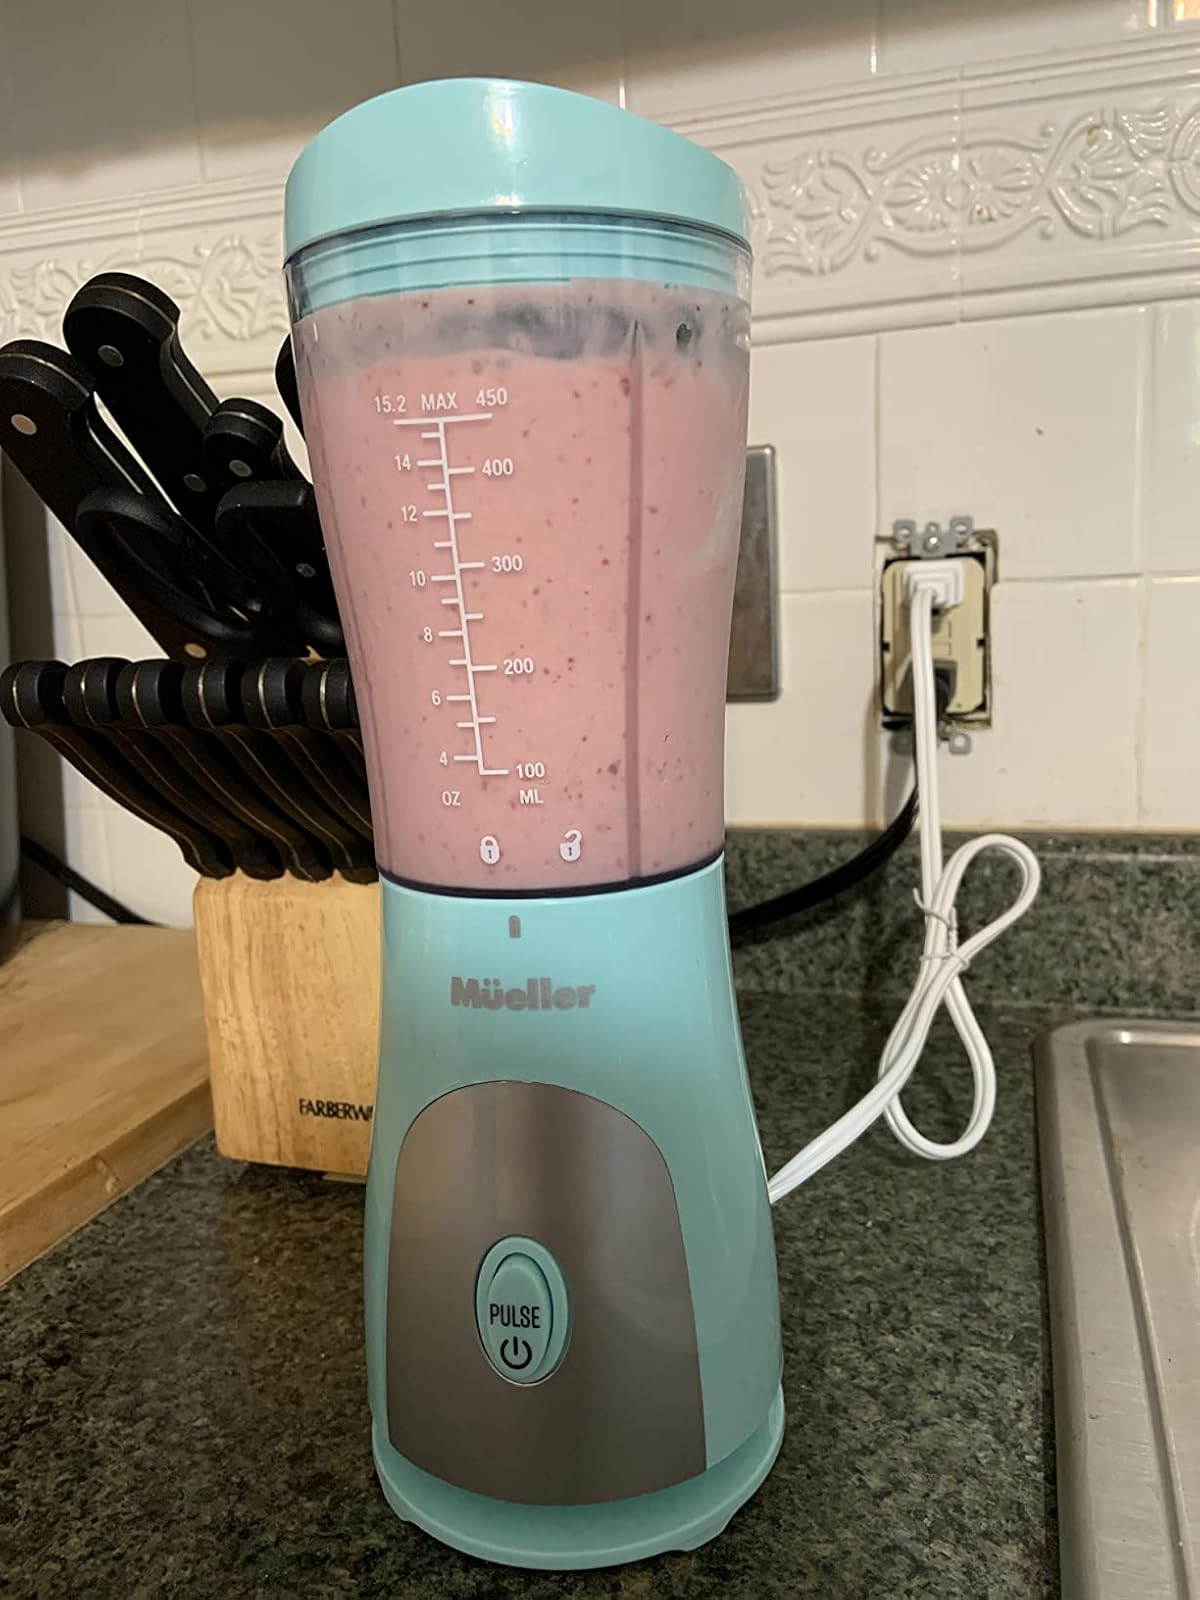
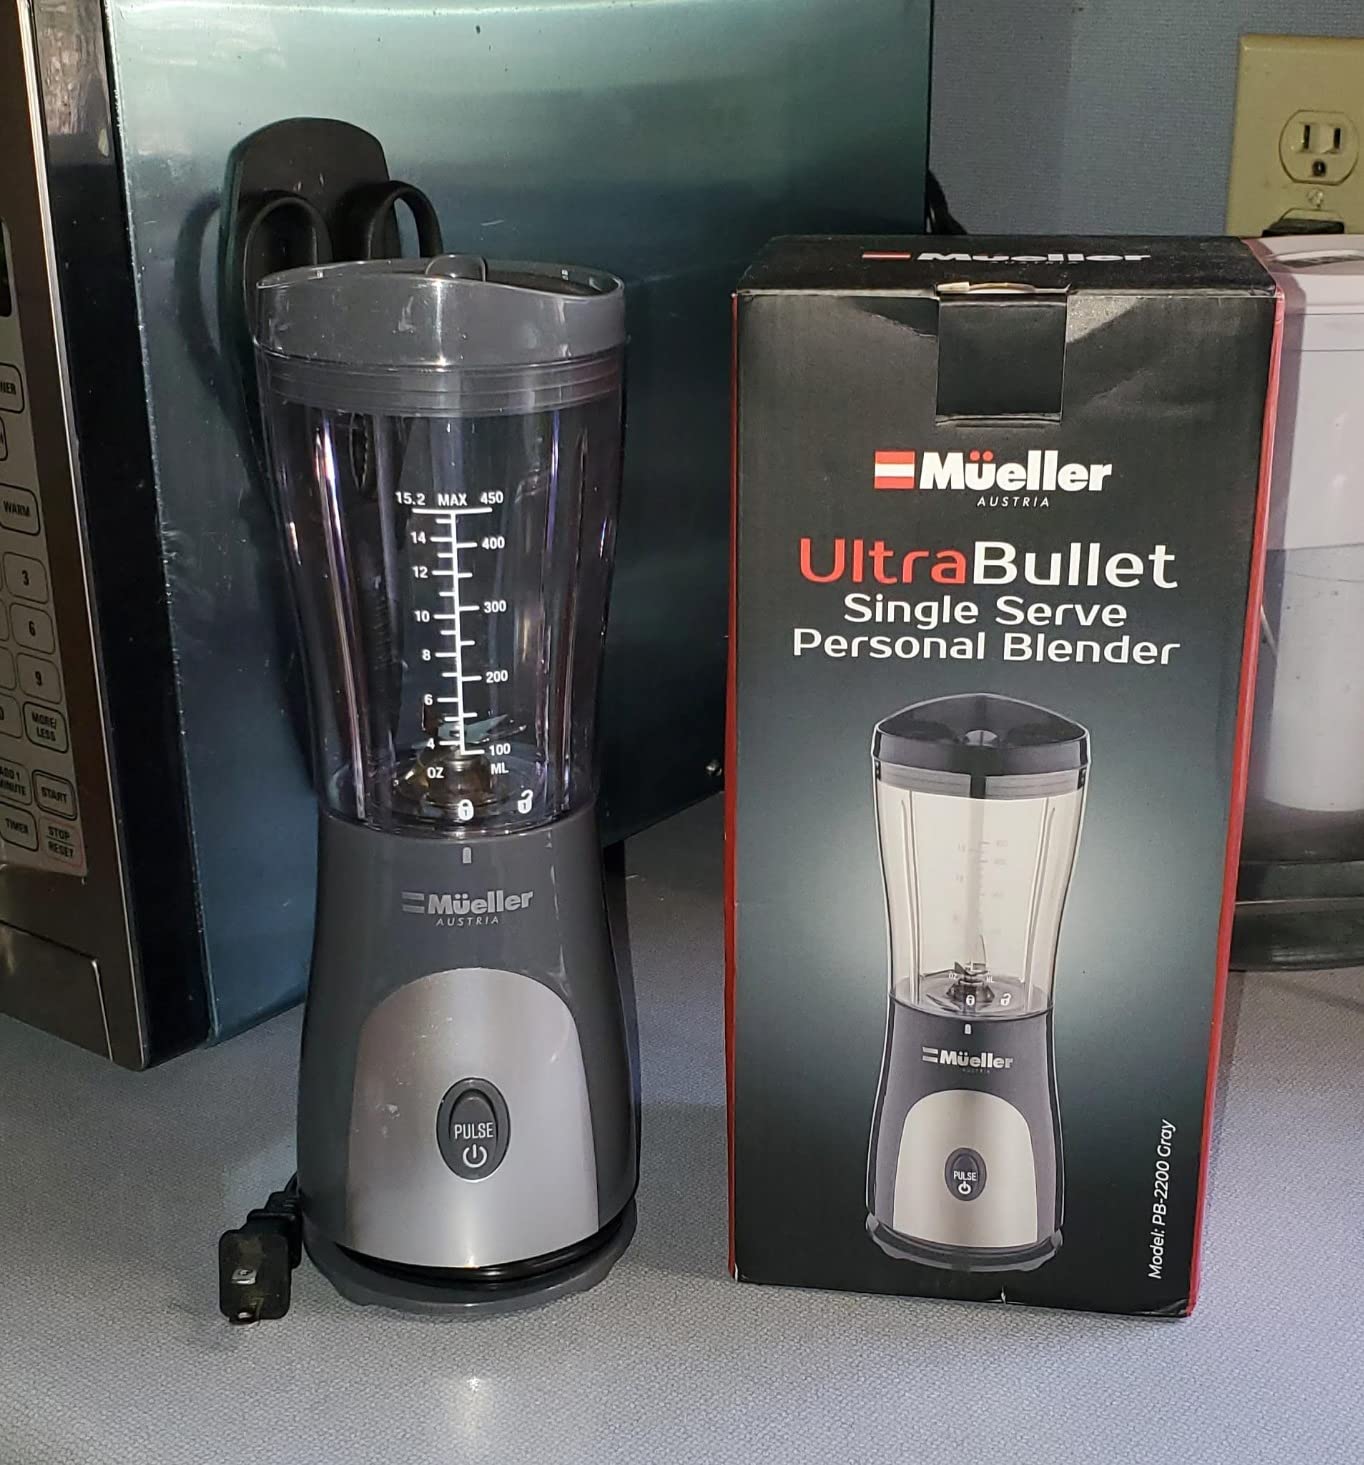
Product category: items_blender
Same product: no